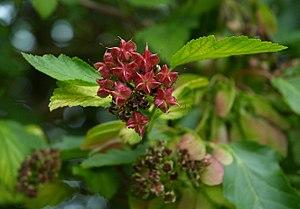
Physocarpe à feuilles d'Obier